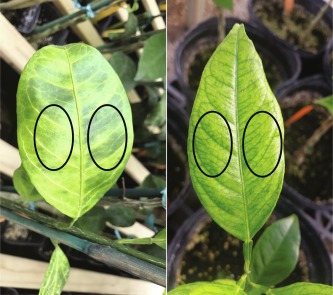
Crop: unknown
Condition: citrus_citrus_greening_disease